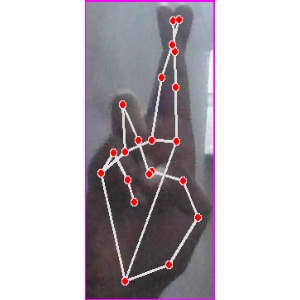
अक्षर: र